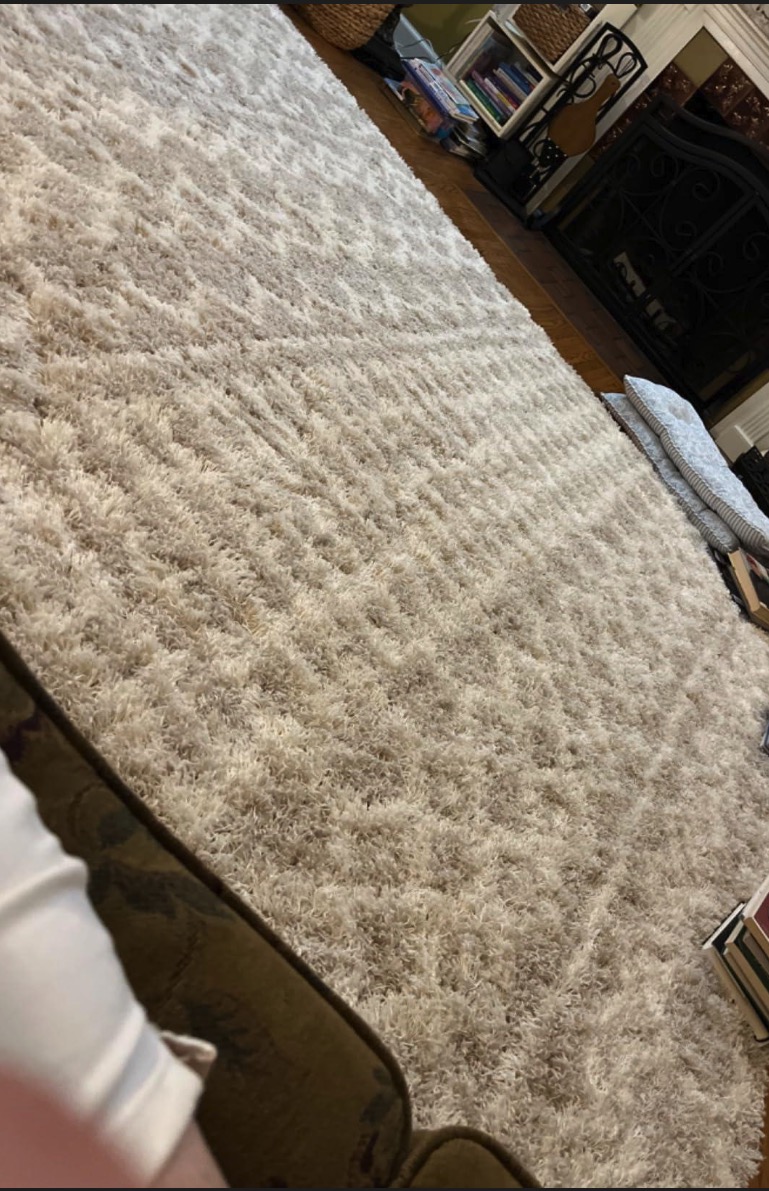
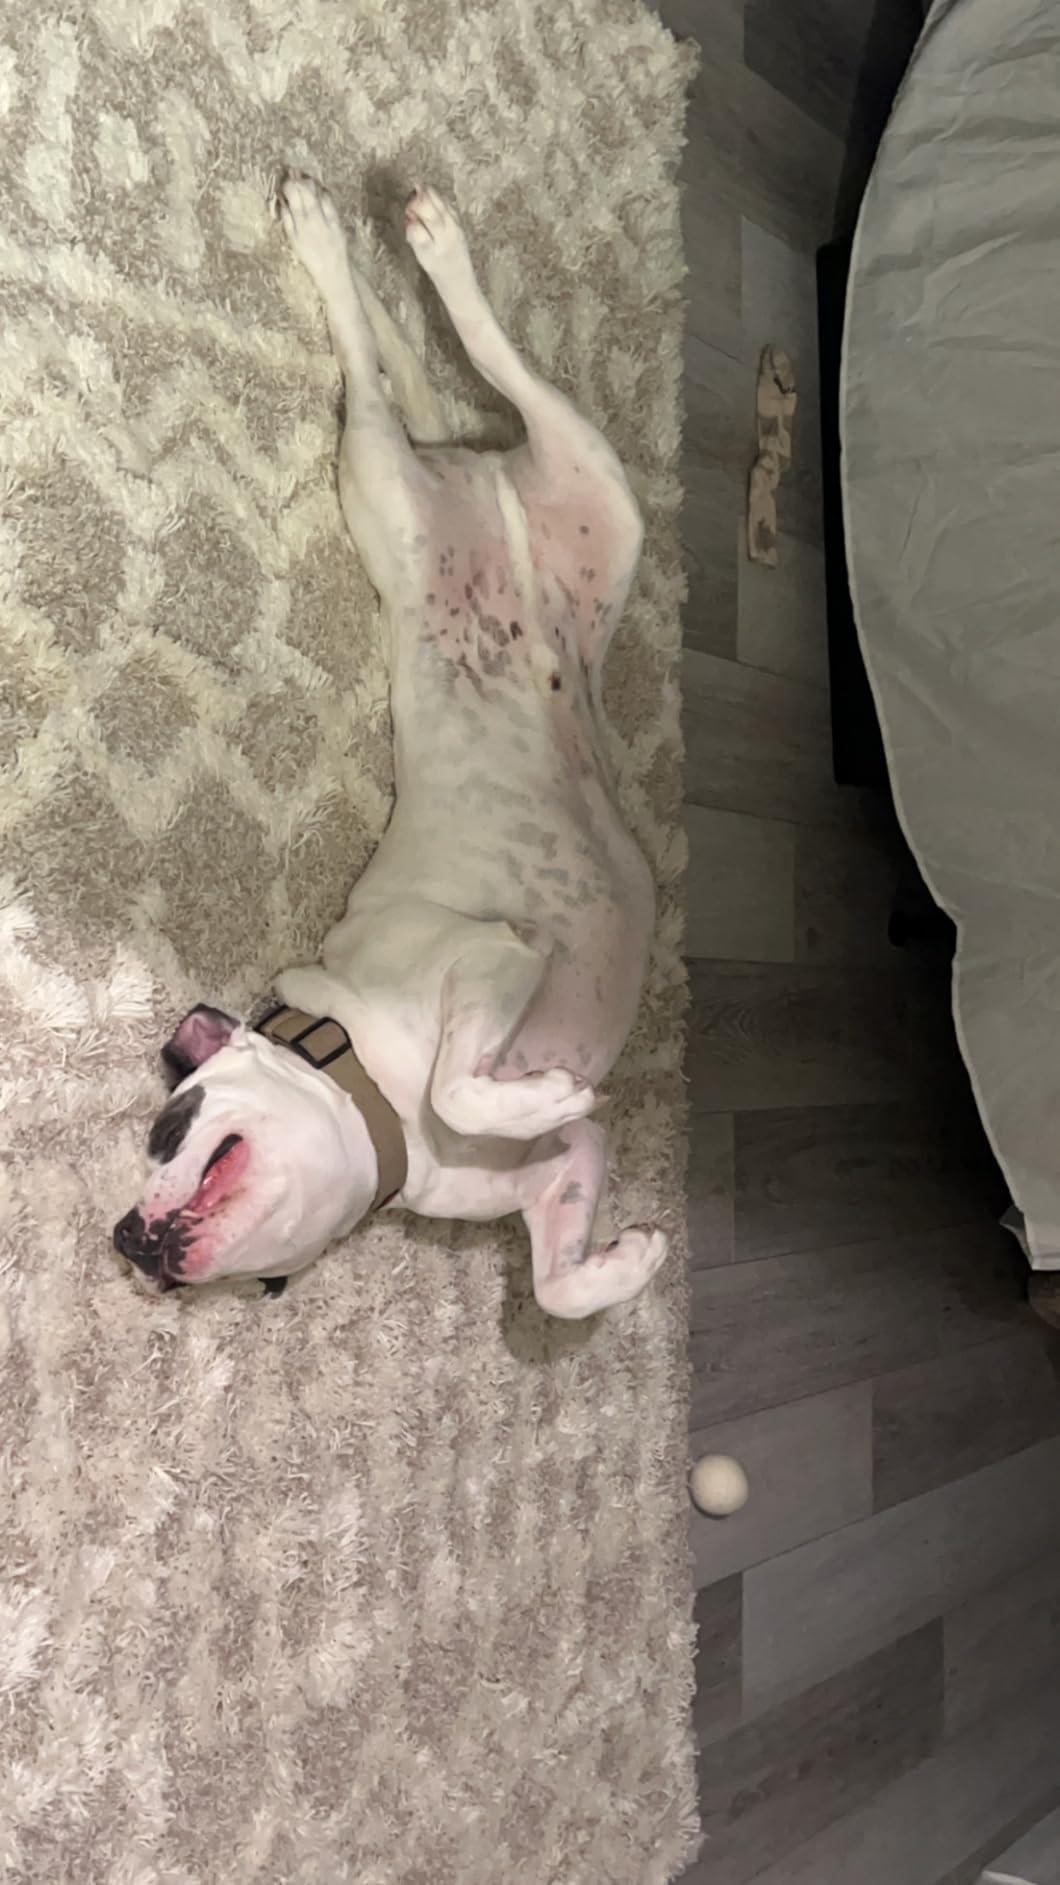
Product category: misc
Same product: yes